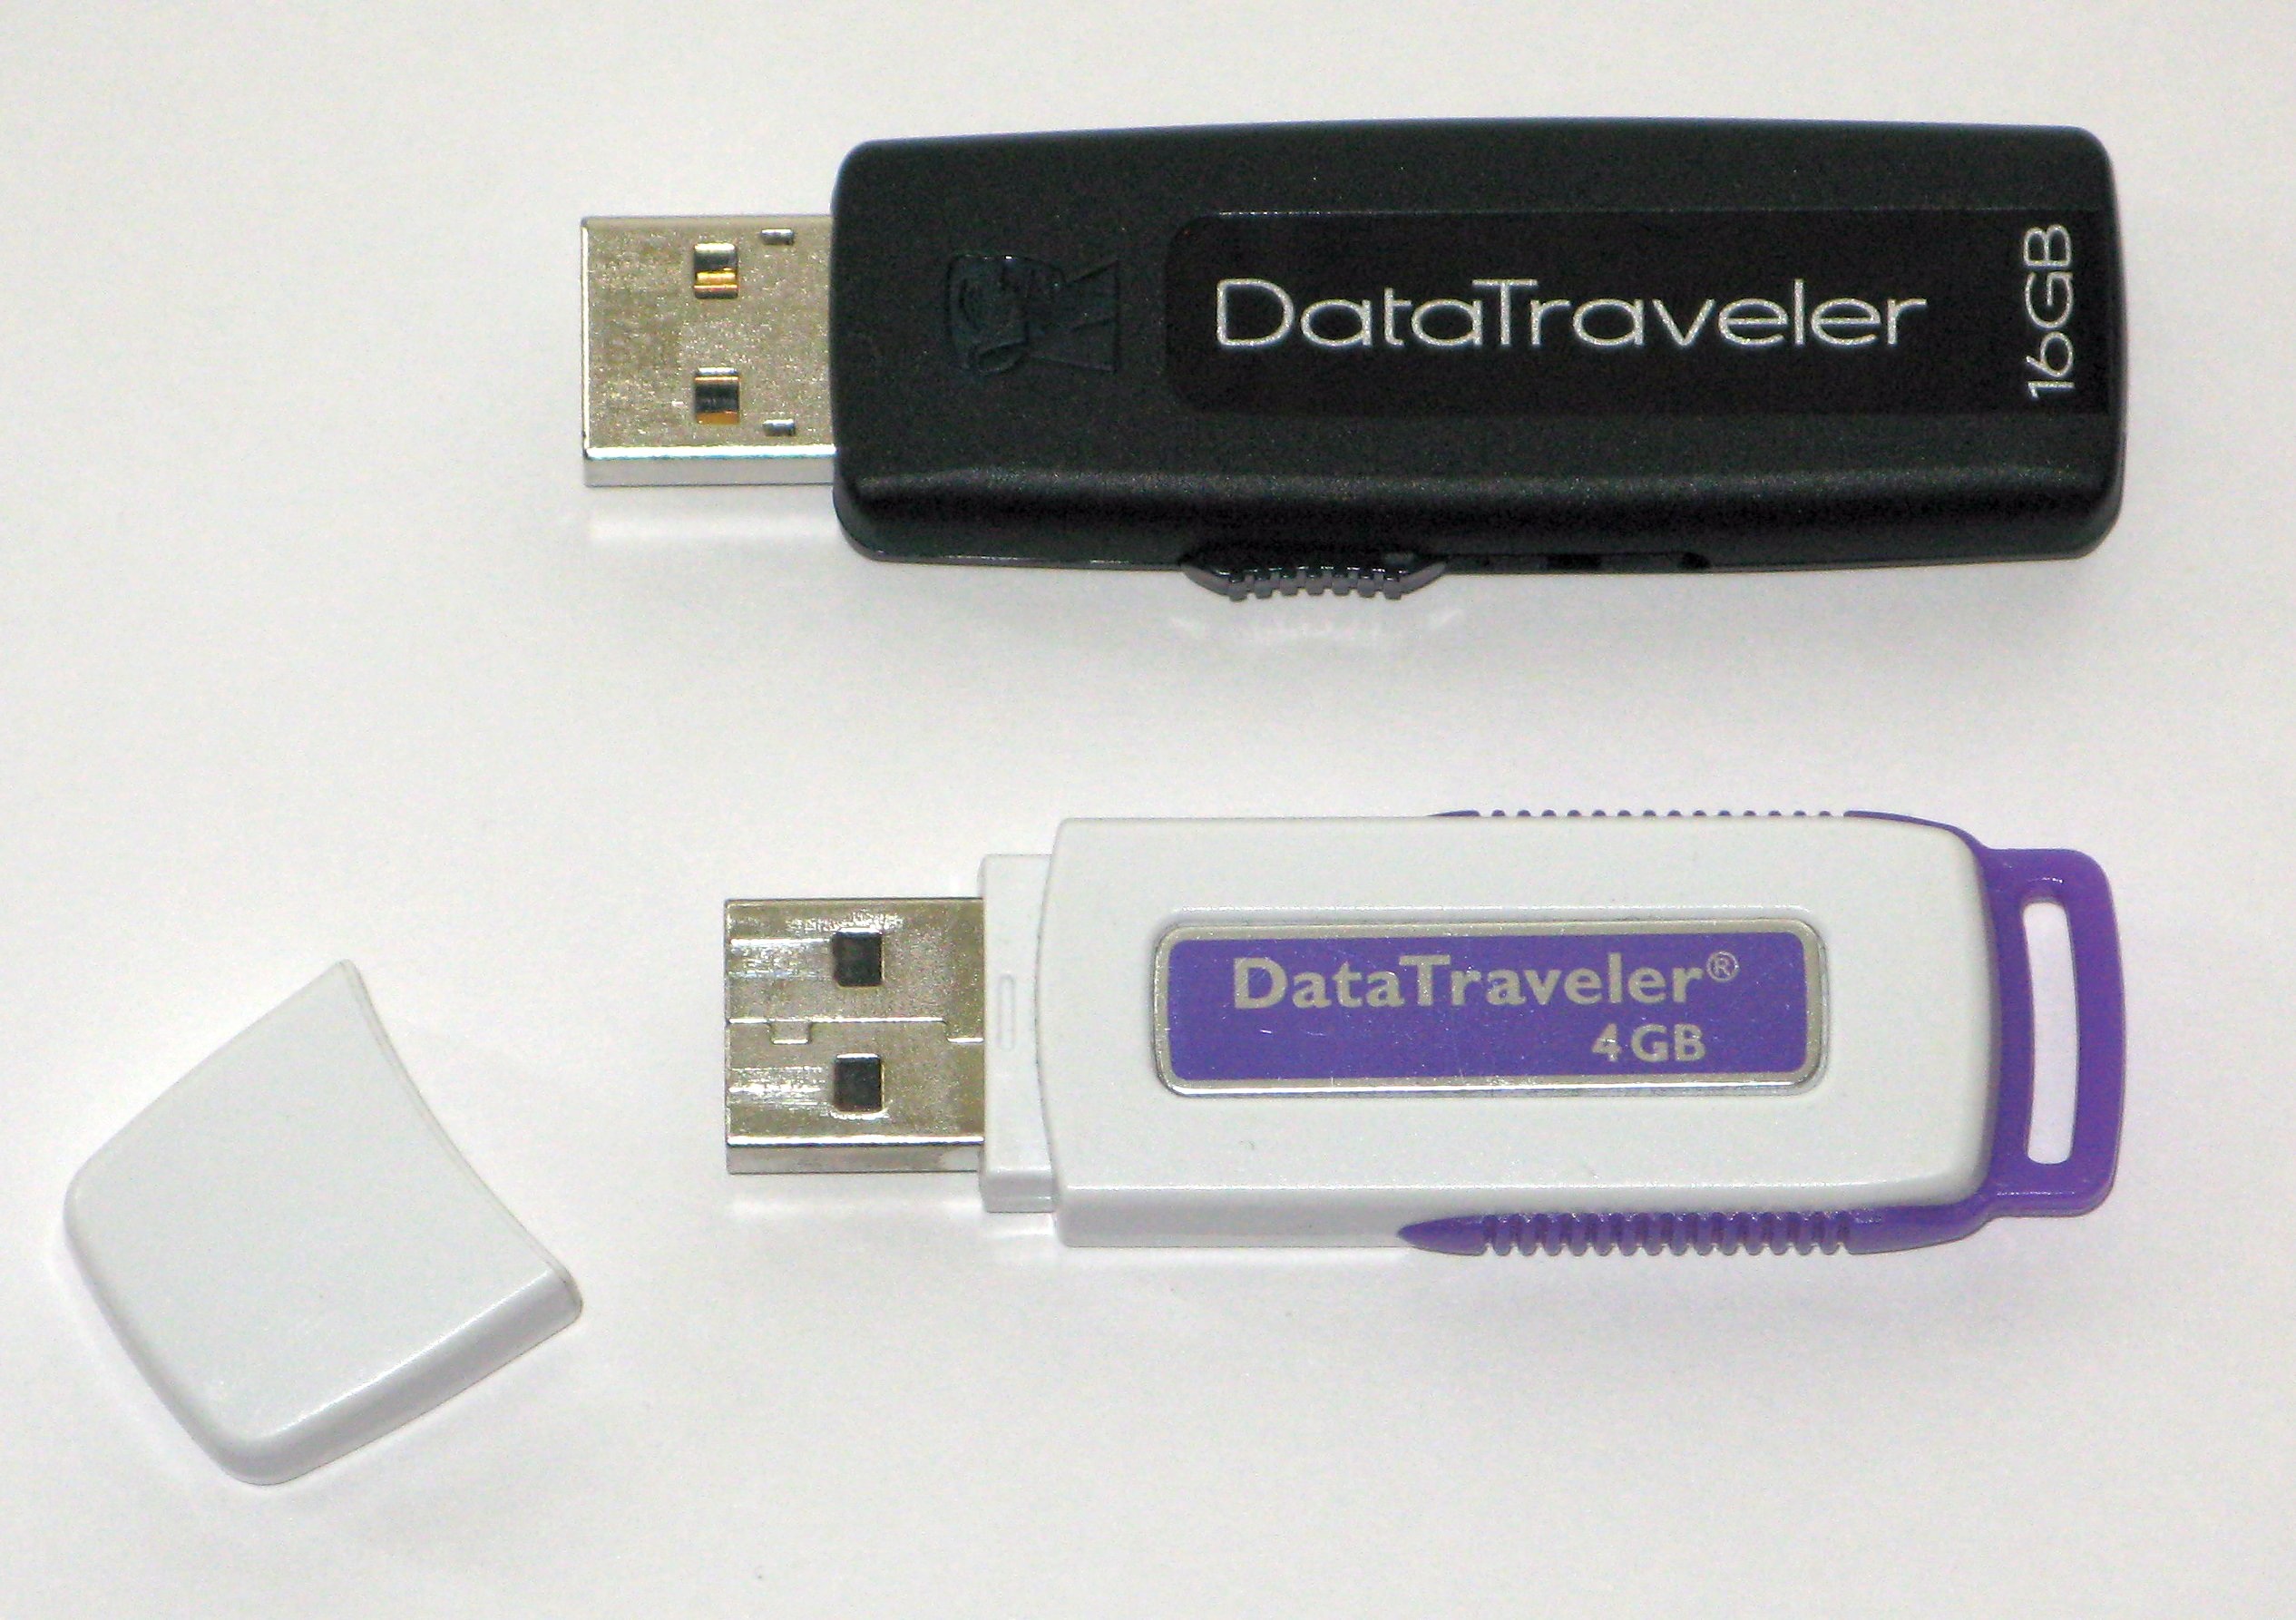
computer, technology, equipment, key, memory, flash, electronics, digital, connect, connection, multimedia, accessory, kingston, portable, usb key, 16 gb and 4 gb, usb memories, 16 gb with retractable connector, 4 gb with removable cap, color black and purple, datatraveler, electronic device, electronics accessory, data storage device, usb flash drive